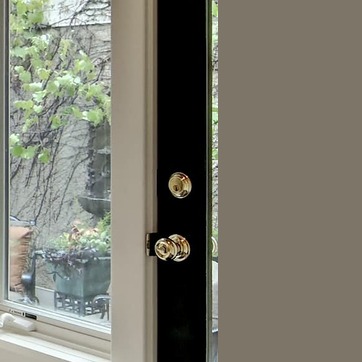
Material: metal